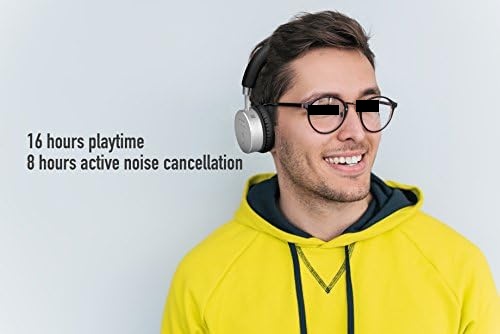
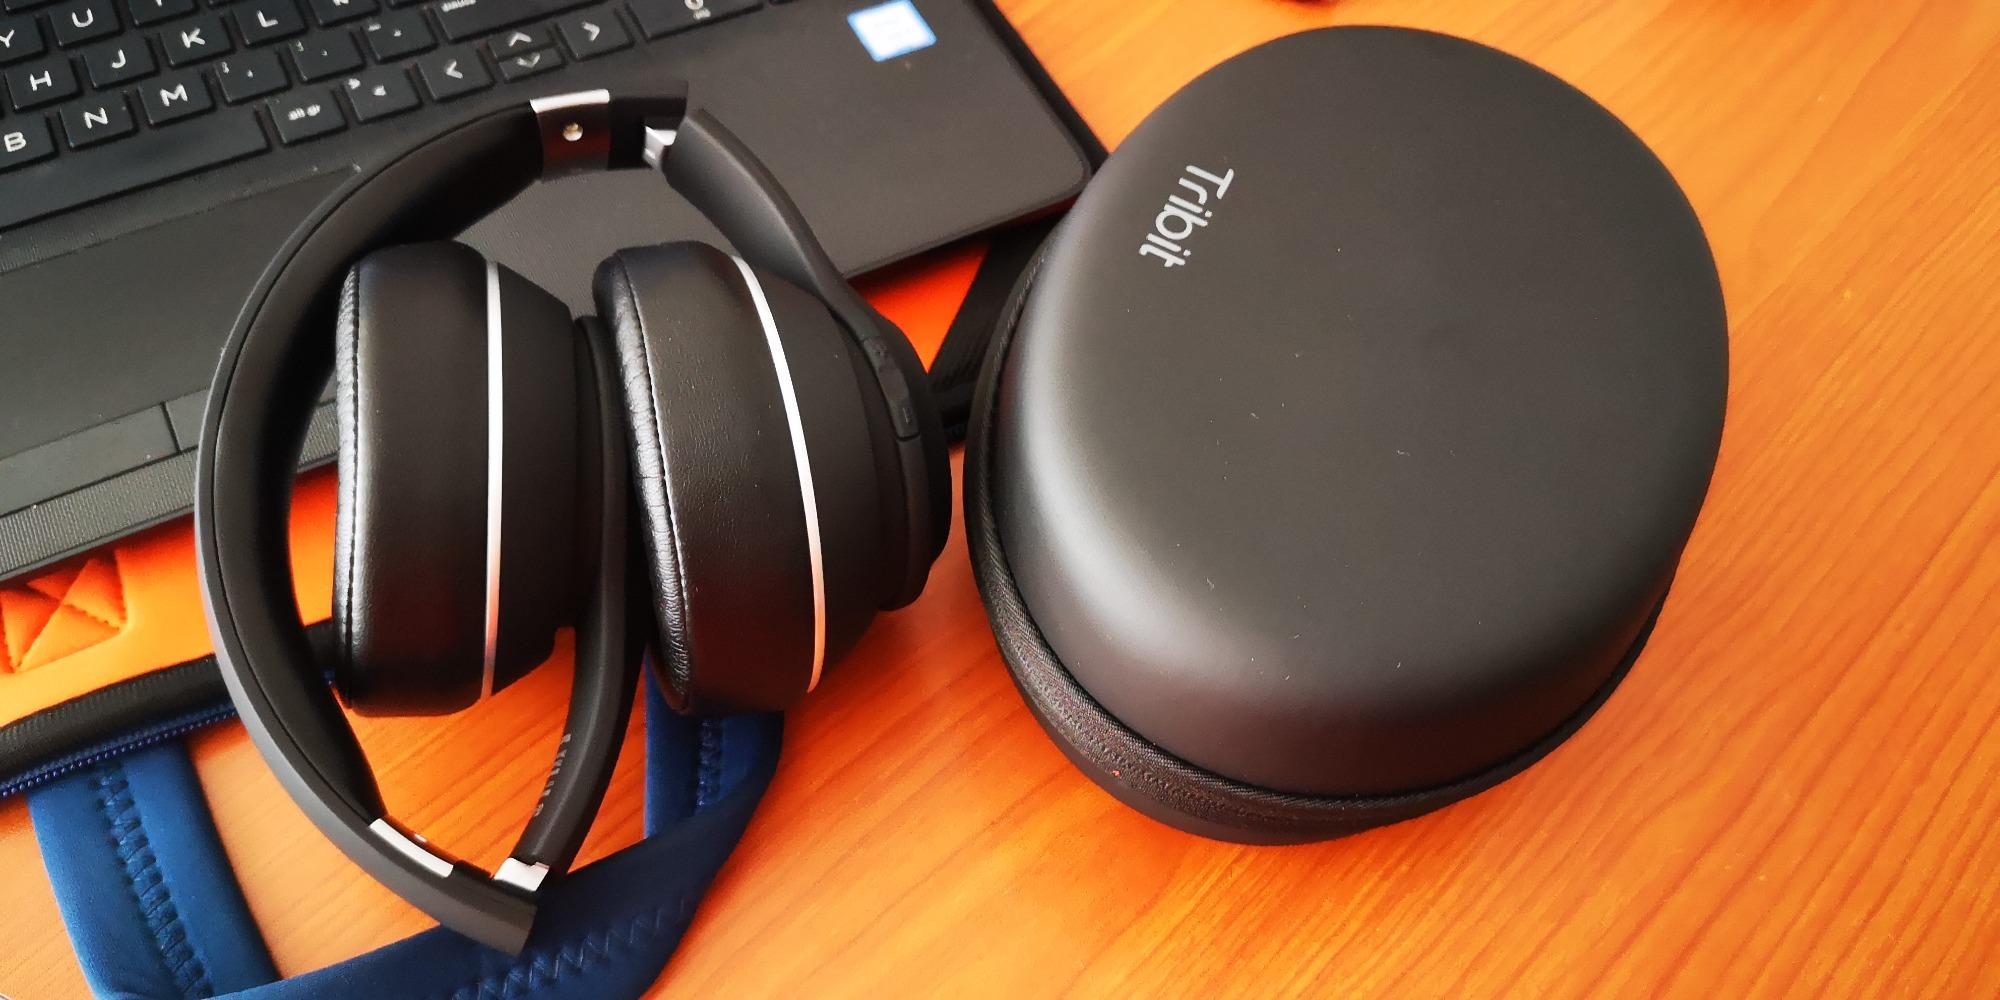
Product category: headphones
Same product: no